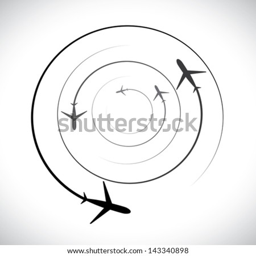
concept vector graphic - airplane icons with its flying path .